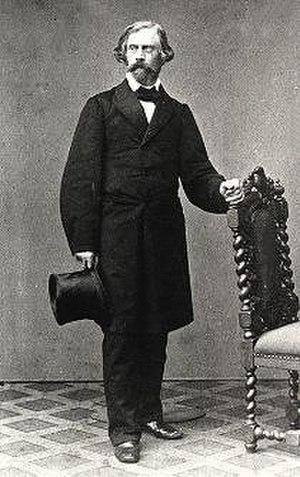
Ferdinand Theodor Hildebrandt, né le 4 juillet 1804 à Stettin et décédé le 29 septembre 1874 à Düsseldorf est un peintre allemand.